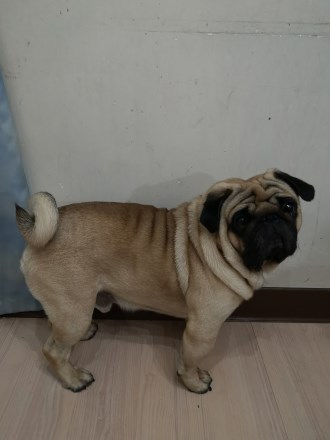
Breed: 798-n000130-pug